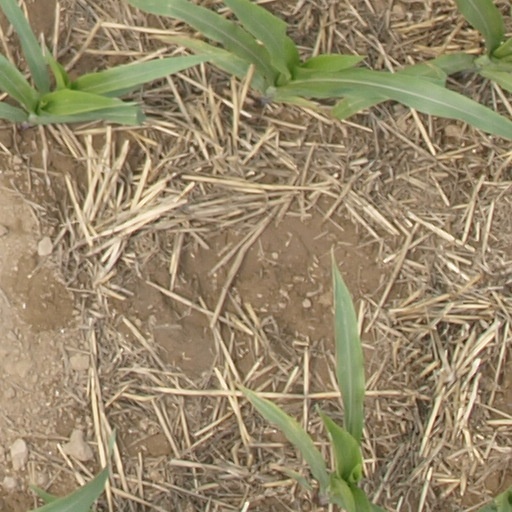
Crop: maize; corn